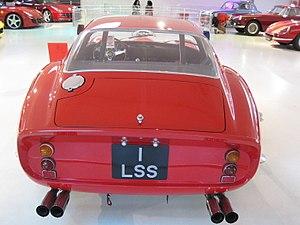
Automobiles in the Galleria Ferrari - Ferrari 250 GTO - V12 - 1962